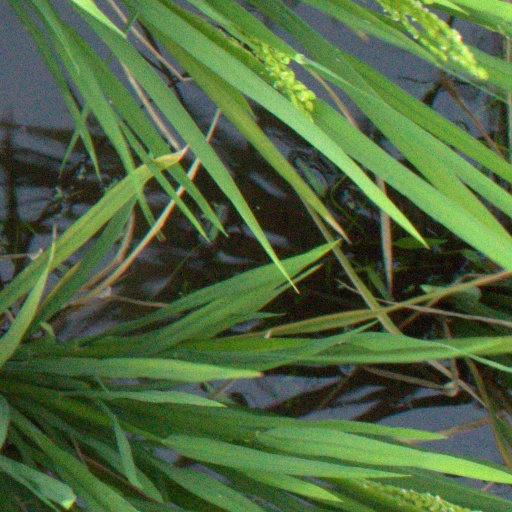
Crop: rice